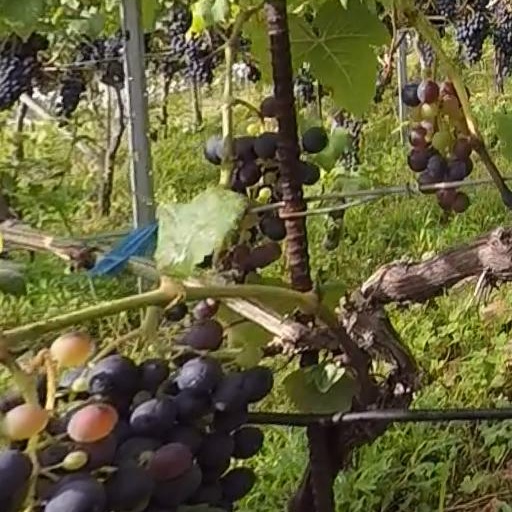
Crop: grape